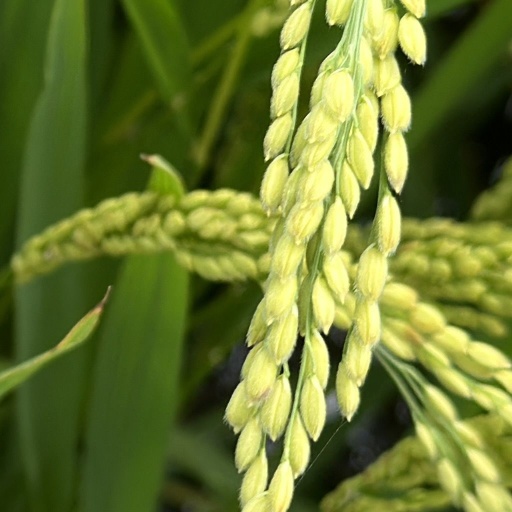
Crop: rice